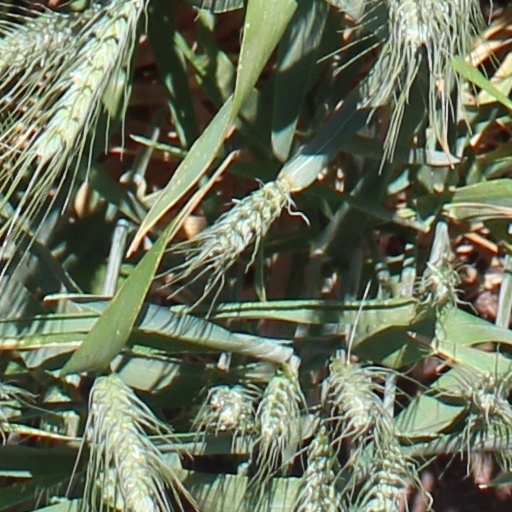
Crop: wheat